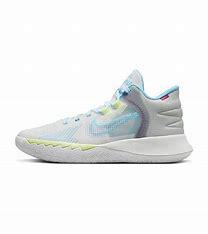
Brand: Nike
Model: Kyrie Flytrap 5